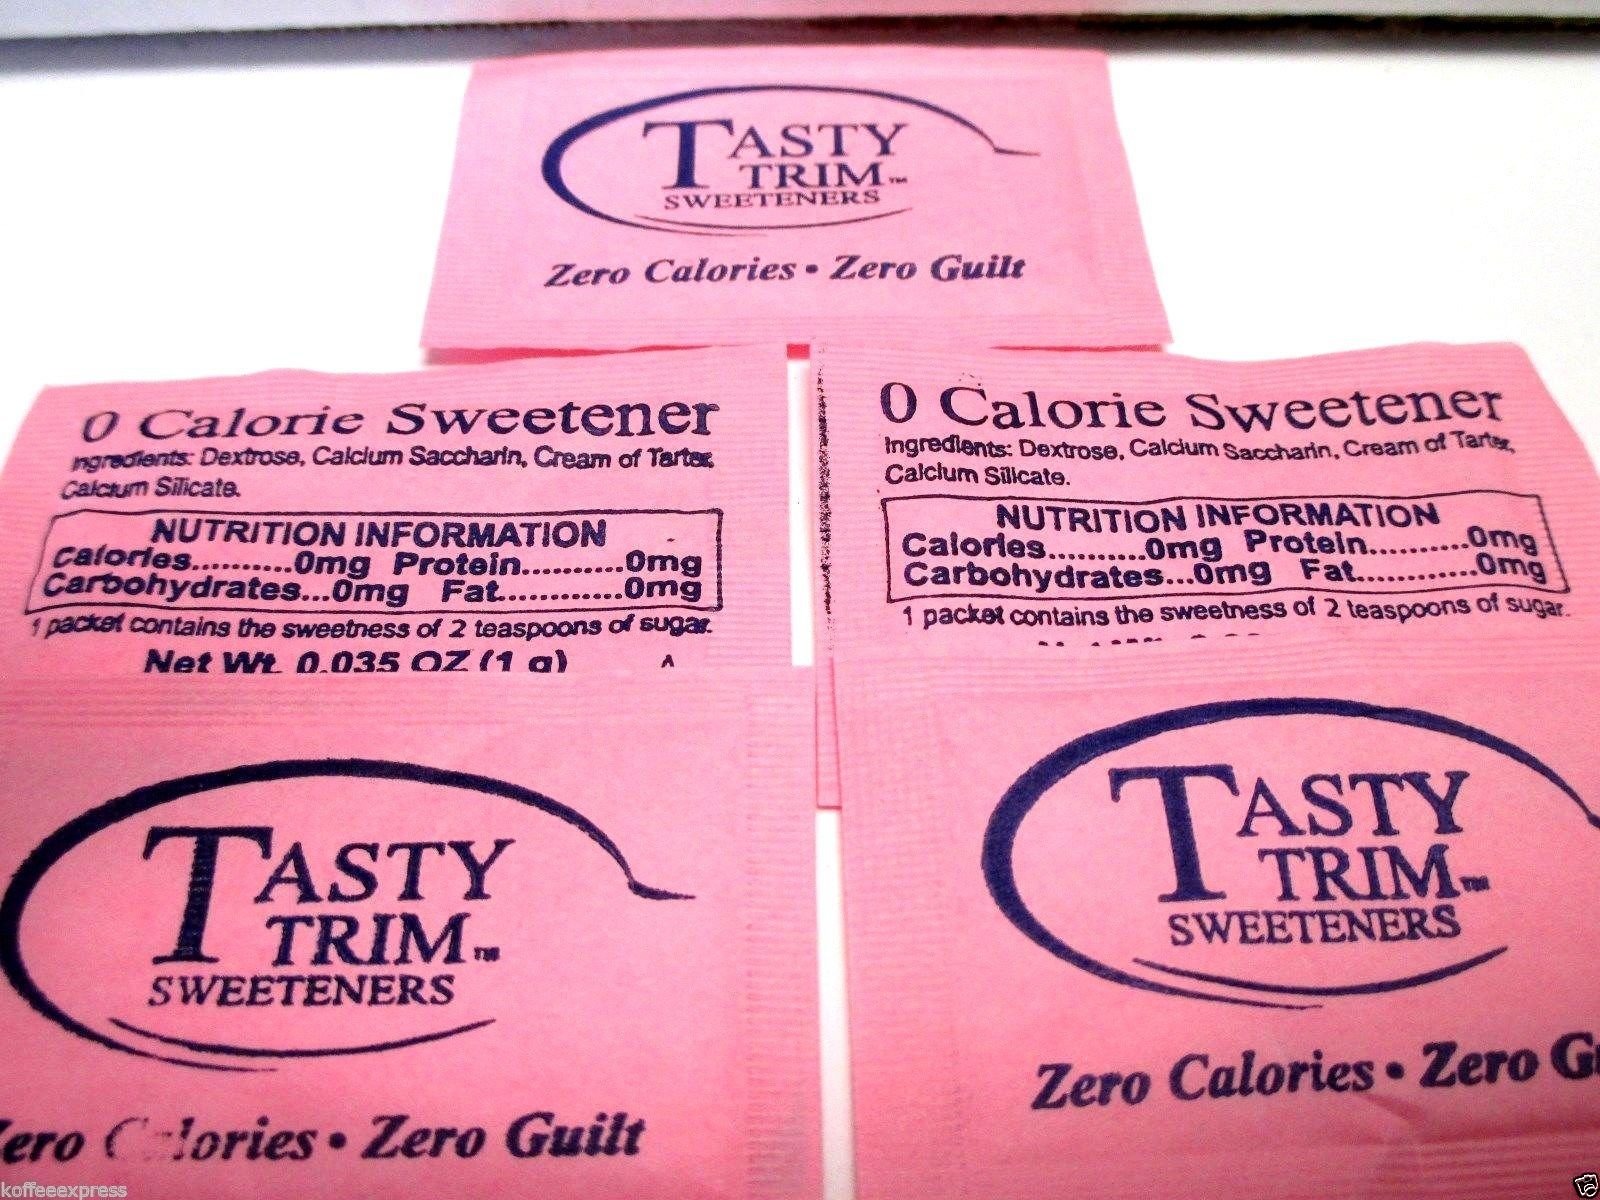
Item Name: Generic Pink Sweetner - Saccharin 1000 Pack - Made in USA
Bullet Point 1: SUGAR SUBSTITUTE SACCHARIN PINK 1000 PACKETS GENERIC SWEETNER
Bullet Point 2: sweet n low
Bullet Point 3: may not ship in original box
Product Description: THIS SALE IS FOR 1 CASE OF SACCHARIN BLEND SWEETENER 1000 COUNT PINK This will ship in a flat rate envelope not in original box WHY PAY MUCH MORE FOR A NAME BRAND WHEN YOU CAN BUY THIS FOR MUCH LESS WITH THE SAME INDGREDIENTS (DEXTROSE,MALTODEXTIN,SACCHARIN) This may not ship out in original box No Calorie Sweetener can be used almost anywhere sugar is used. · Thank you for visiting our page!!
Value: 1.0
Unit: Count

Price: 25